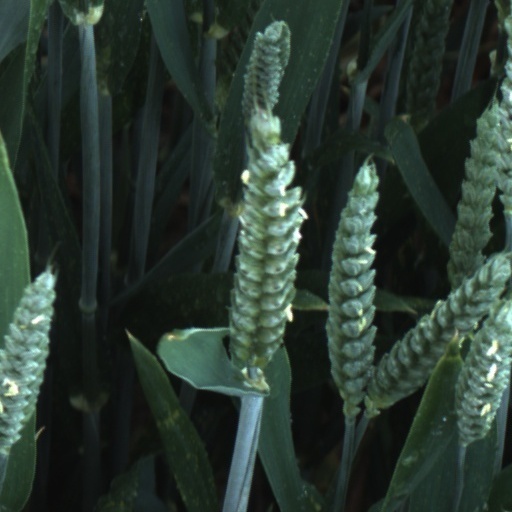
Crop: wheat